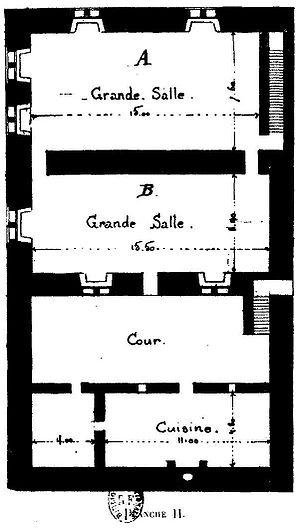
Le Donjon de Courmenant est situé dans l'ouest du département de la Sarthe, sur le territoire de la commune de Rouez, à six kilomètres au sud de Sillé-le-Guillaume.